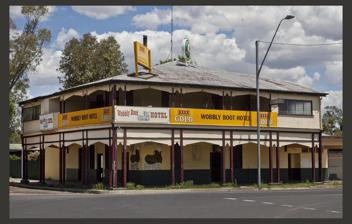
Building: Wobbly Boot Hotel
Country: Australia
Year built: 1935
Australian pub in New South Wales, Australia Wobbly Boot Hotel General information Status Completed Type Australian pub Address 92 Merriwa Street, Boggabilla , New South Wales Country Australia Coordinates 28°36′20″S 150°21′37″E / 28.60555556°S 150.36027778°E / -28.60555556; 150.36027778 Opened 1935 ( 1935 ) Technical details Floor count 2 The Wobbly Boot Hotel is an Australian pub located in the town of Boggabilla near the state border of New South Wales and Queensland . The current concrete building was constructed in 1935 to replace a 12-room wooden hotel on the same site that was destroyed by fire in 1934, leaving the railhead town without visitor accommodation. The new hotel was designed with modern amenities (including electric lighting throughout, large balconies and a septic tank system) to help take advantage of the business opportunities brought by the recently opened Boggabilla railway line . Originally known as the Boggabilla Hotel, the name was changed to the Wobbly Boot, an Australian slang term used to describe the sensation of being drunk and unable to walk straight, during the tenure of publican Glen Bryan in the early 1980s. In 1989, the Wobbly Boot Hotel was damaged after a fight outside the pub sparked a riot amid racial tensions related to the living conditions of Indigenous Australians at nearby Toomelah Station . Additional police were called from the towns of Moree and Goondiwindi and 11 people were charged. The Wobbly Boot has featured regularly in Australian media and travel blogs on lists of strange and iconic Australian pubs owing to its unusual name and notoriety as the inspiration for the Stan Coster song The Wobbly Boot Hotel . In popular culture Country music artist Stan Coster wrote the 1982 song The Wobbly Boot Hotel about the pub while sitting at the bar at the request of publican Glen Bryan, who reportedly paid him $1000. The song has since been performed and re-released by artists including Slim Dusty and John Williamson . Walker Models produce 1/160 ( N scale ) and 1/87 ( HO scale ) model kits of the Wobbly Boot Hotel for use with model railways . References